Jon Onye Lockard

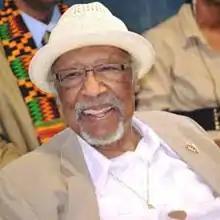
Lockard in 2013

Jon Onye Lockard (January 25, 1932 – March 25, 2015) was an American muralist, painter, professor, historian, and activist. Lockard's early-to-mid career was centered around the Black Arts Movement of the 1960s and 1970s. He was a founding faculty member of the Department of Afro-American and African Studies at the University of Michigan in Ann Arbor. Additionally, he served as a senior art advisor for the installation of the Martin Luther King Jr. Memorial in Washington, D.C.